Quadratic equation

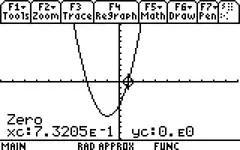
Figure 4. Graphing calculator computation of one of the two roots of the quadratic equation . Although the display shows only five significant figures of accuracy, the retrieved value of is 0.732050807569, accurate to twelve significant figures.

may be deduced from the graph of the quadratic function